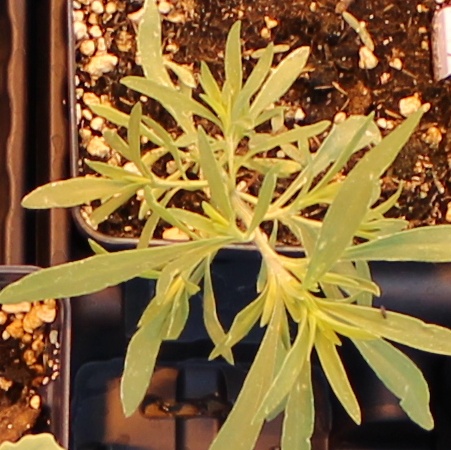
Label: Kochia